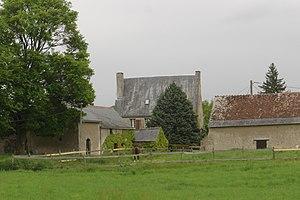
Châtenay, vue générale. Ancienne maison monastique du XVesiècle. Cerelles (37), France.
Cerelles est une commune française située dans le département d'Indre-et-Loire, en région Centre-Val de Loire.